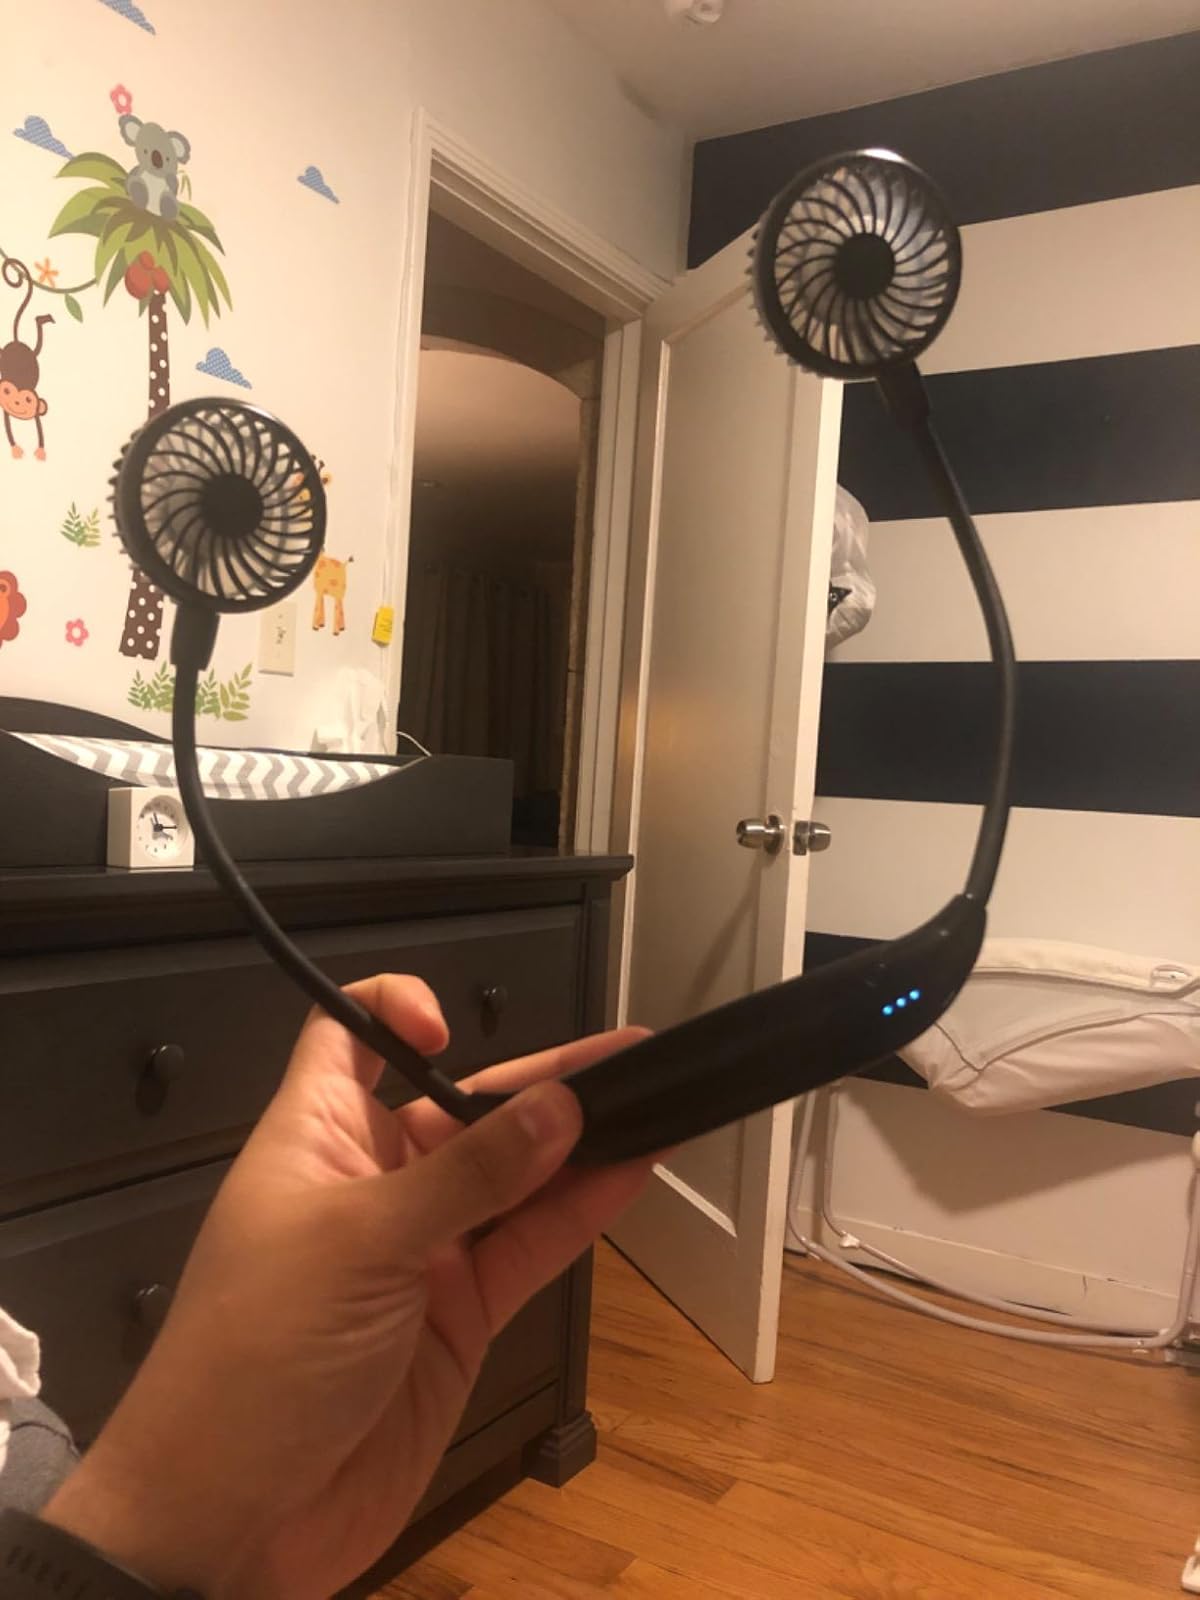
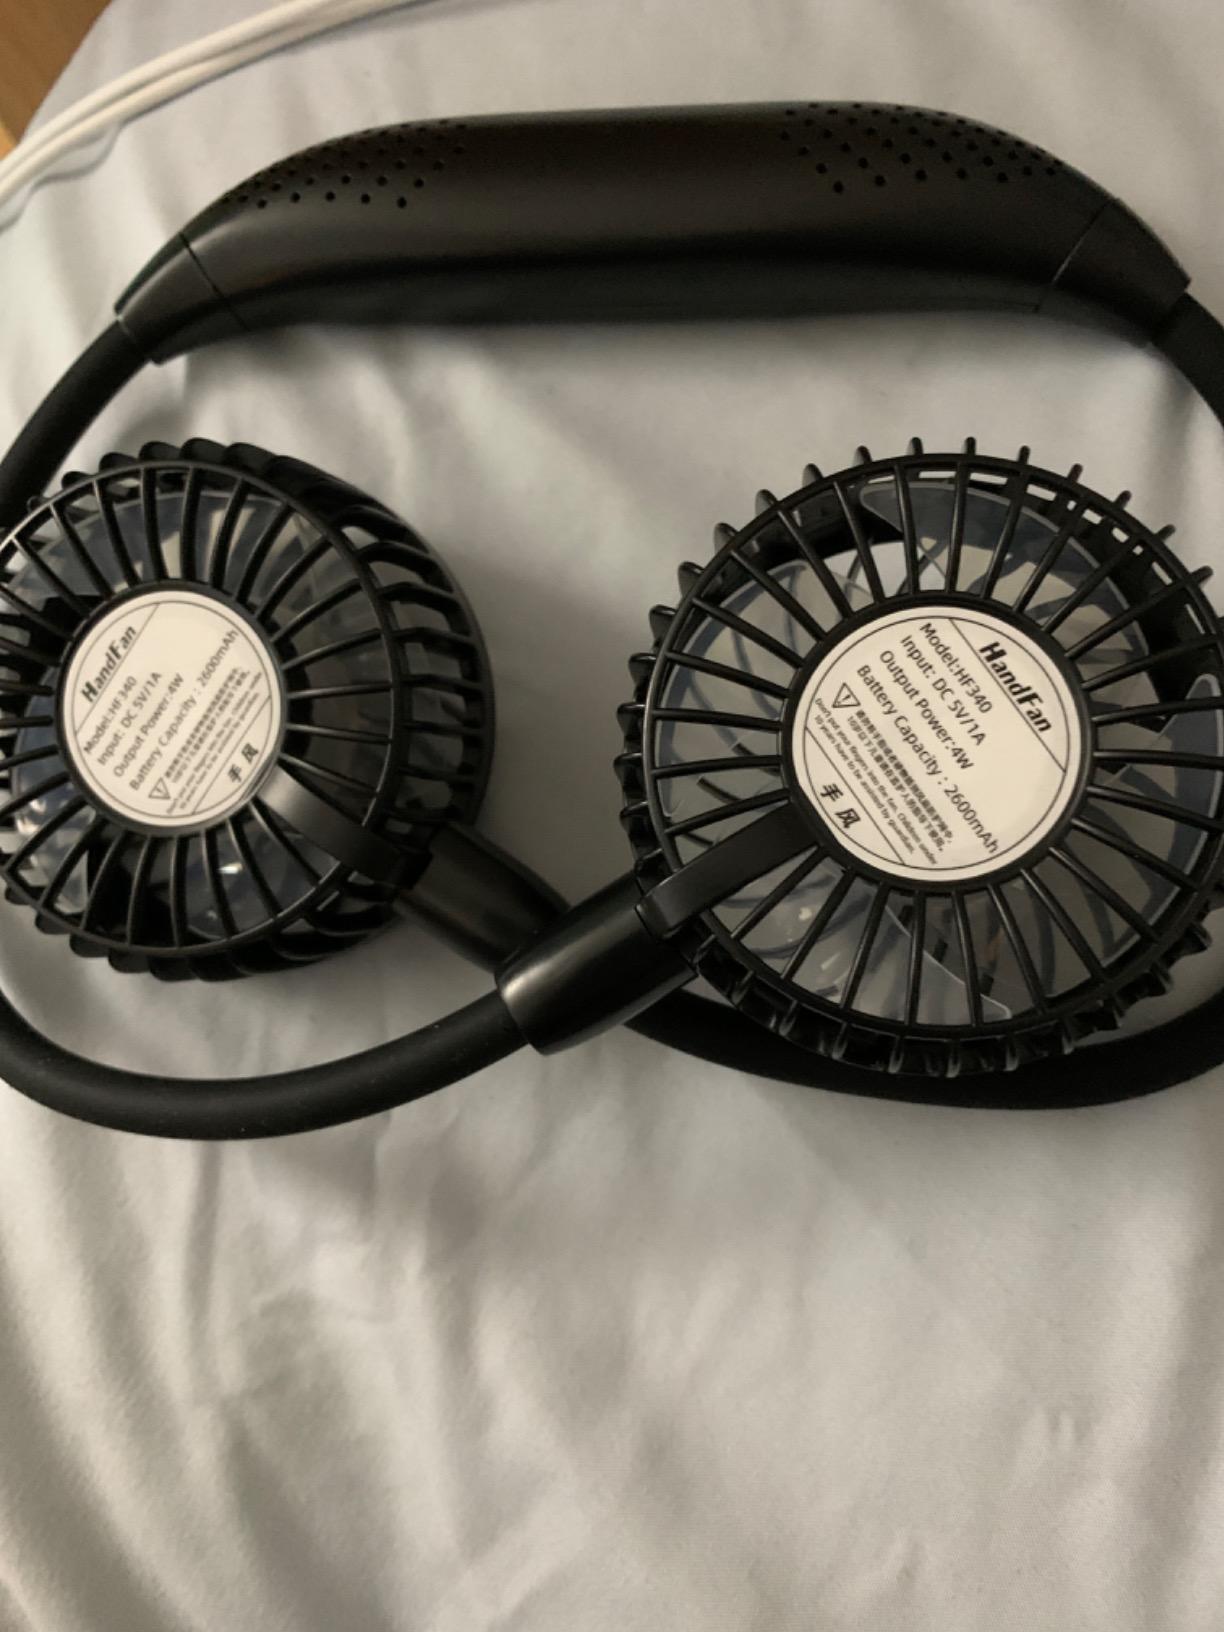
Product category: fan
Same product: yes